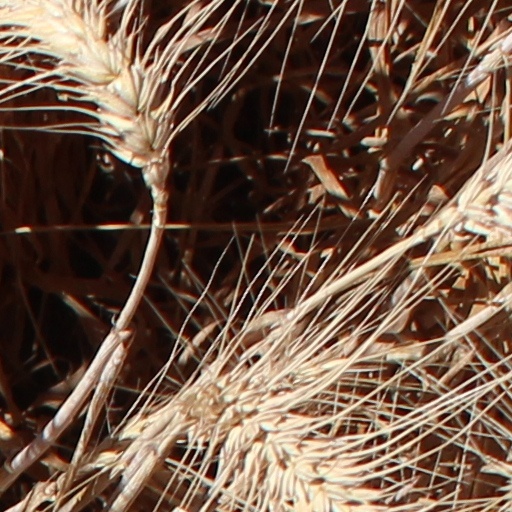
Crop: wheat